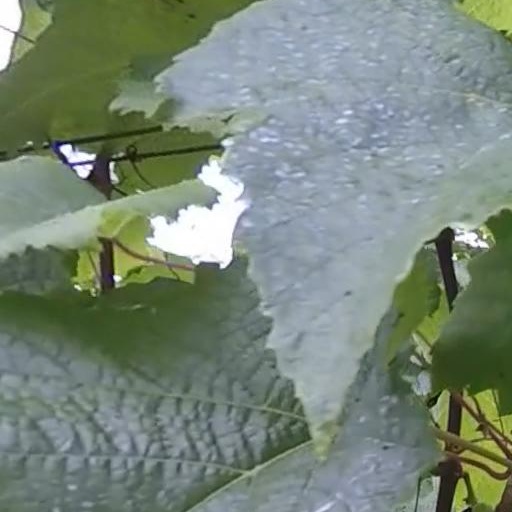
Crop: grape